Cathedral of Saint Vibiana

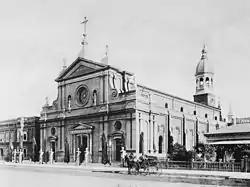
St. Vibiana's in 1885

Plans for a cathedral dated back to 1859, and land for the facility was donated by Amiel Cavalier. The complex, on the southeast corner of Main and Second streets in downtown Los Angeles, was dedicated in 1876 and cost US$80,000 to build. The cathedral's architects, Kysor & Mathews, also designed the landmark Pico House. The Baroque-inspired Italianate structure was a landmark in the early days of Los Angeles. When first opened, it held one-tenth of the young town's population. The interior was remodeled around 1895, using onyx and marble; the exterior facade was changed in 1922–24 to give it a new look, said to be based on a Roman design.